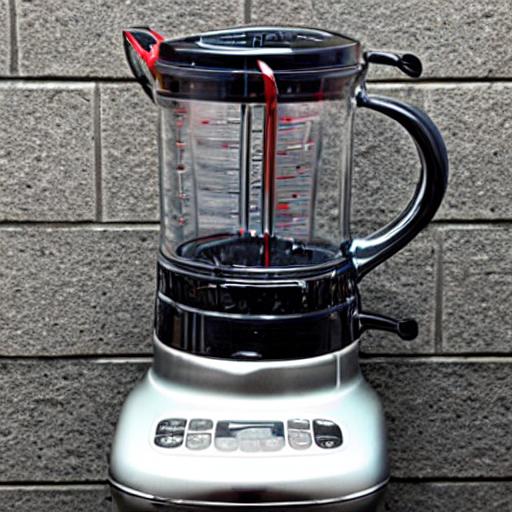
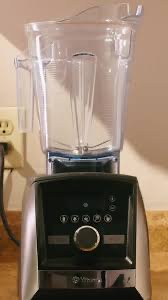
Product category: items_blender
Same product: no